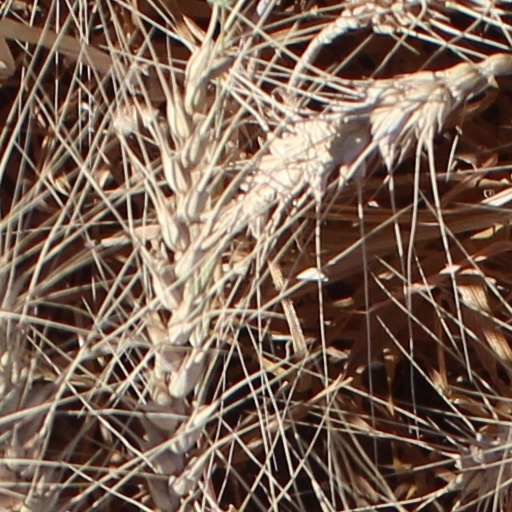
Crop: wheat